Abdul Rahim al-Nashiri

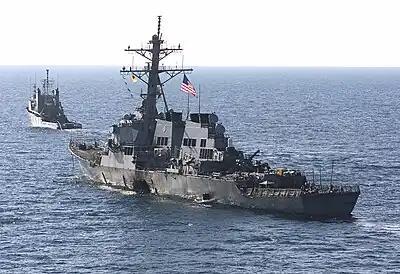
is towed away from the port city of Aden, Yemen, into open sea on October 29, 2000.

Finally, probably in 1998, al-Nashiri is alleged to have joined al-Qaeda, reporting directly to bin Laden. In late 1998, he conceived of a plot to attack a U.S. vessel using a boat full of explosives. Bin Laden personally approved of the plan, and provided money for it. First, al-Nashiri allegedly attempted to attack as a part of the 2000 millennium attack plots, but the boat he used was overloaded with explosives and began to sink.